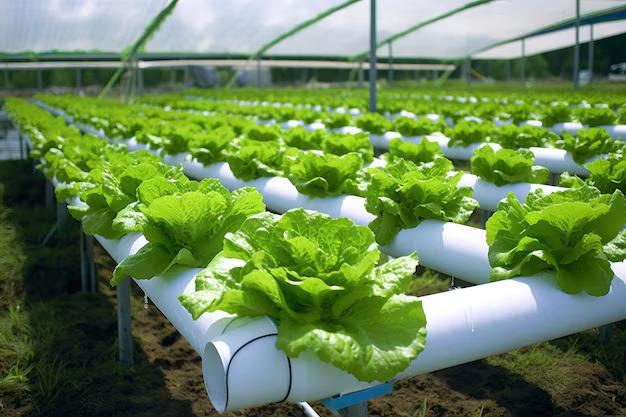
Shamba la kisasa la [cs] hydroponic [cs] ambapo mimea ya saladi inakua kwenye mabomba meupe yenye matundu. Mimea hiyo imepangwa katika mistari mirefu na inaonekana kuwa na afya njema na kijani kibichi. Mazingira yote yamefunikwa na paa la wazi linaloruhusu mwanga kupita, likionyesha mfumo wa kilimo cha hali ya juu.